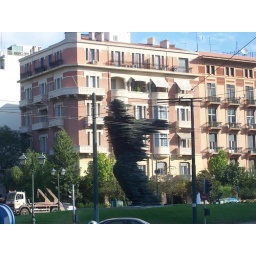
Statue made from sheets of glass , seen from the bus tour around Athens,Greece.